Teaspoon

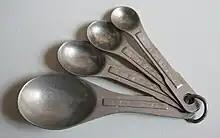
Measuring spoons, with the second largest one representing the volume of a teaspoon.

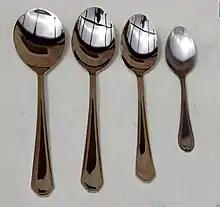
left-to-right:

A teaspoon (tsp.) is a small spoon that can be used to stir a cup of tea or coffee, or as a tool for measuring volume. The size of teaspoons ranges from about . For dosing of medicine and, in places where metric units are used, for cooking purposes, a teaspoonful is defined as , and standard measuring spoons are used.